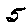
Label: 5